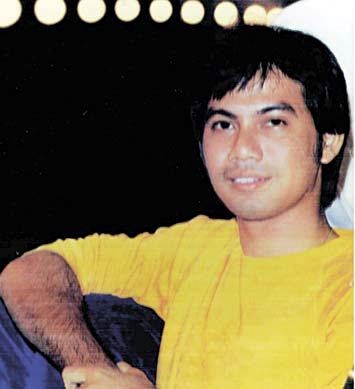
อโนเชาว์ ยอดบุตร

| name = อโนเชาว์ ยอดบุตร
| image = Anoshao_Yodbutra.jpg
| birthname = อโนเชาว์ ยอดบุตร
| nickname = เปี๊ยก
| birthplace = จังหวัดขอนแก่น ประเทศไทย
| deathplace = กรุงเทพมหานคร ประเทศไทย
| occupation = นักแสดง
| yearsactive = พ.ศ. 2525 - 2527
| เครื่องดนตรี =
| ค่าย =
| ส่วนเกี่ยวข้อง =
| ตุ๊กตาทอง = นักแสดงประกอบชายยอดเยี่ยมพ.ศ. 2525 - เทพธิดาโรงงาน
| สุพรรณหงส์ =
| ชมรมวิจารณ์บันเทิง =
| โทรทัศน์ทองคำ =
| thaifilmdb_id = 01349
| father = เอื้อม ยอดบุตร
| mother = อำไพ ยอดบุตร
อโนเชาว์ ยอดบุตร (31 ธันวาคม พ.ศ. 2501 - 21 มีนาคม พ.ศ. 2561) เป็นนักแสดงชาวไทย ที่เคยได้รับรางวัลตุ๊กตาทอง สาขานักแสดงประกอบชายยอดเยี่ยม ประจำปี พ.ศ. 2525 จากเรื่อง "เทพธิดาโรงงาน"
== ประวัติ ==
อโนเชาว์ ยอดบุตร เป็นบุตรชายคนสุดท้องในจำนวนบุตรชาย-หญิงทั้ง 8 คน ของ นายเอื้อม และ นางอำไพ ยอดบุตร แม่ดีเด่น แม่'อโนเชาว์ ยอดบุตร' ประจำปี พ.ศ. 2545 x-cite ไทยโพสต์ วันที่ 1 สิงหาคม 2545 จบการศึกษาจากคณะวิศวกรรมศาสตร์ มหาวิทยาลัยขอนแก่น แลัวจึงเข้าสู่วงการแสดงและกำลังเริ่มมีชื่อเสียง จากการที่มีใบหน้าคล้ายกับ จตุพล ภูอภิรมย์ อดีตนักแสดงชื่อดังในบทพระเอกที่เสียชีวิตไปก่อนหน้านั้น
อโนเชาว์ ยอดบุตร อายุวัยเพียง 24 ปี ประสบอุบัติเหตุตกจากรถจี๊บขณะกำลังถ่ายทำภาพยนตร์เรื่อง "รักกันวันละนิด" ที่จังหวัดเชียงใหม่ เมื่อวันที่ 30 ตุลาคม พ.ศ. 2526 อโนเชาว์กระเด็นออกจากรถและศีรษะฟาดพื้น กระทู้จาก thaifilm.com และกระทบกระเทือนก้านสมอง ทำให้ร่างกายไม่มีความรู้สึกใดๆ ต้องนอนรักษาตัวโดยไม่มีสติรับรู้เรื่อยมา
อโนเชาว์ ยอดบุตร อยู่ในความดูแลของนางอำไพ ยอดบุตร ผู้เป็นมารดามาโดยตลอด นางอำไพได้รับเลือกจากสภาสังคมสงเคราะห์ เข้ารับพระราชทานรางวัลแม่ดีเด่นแห่งชาติ ประจำปี พ.ศ. 2545 จาก พระเจ้าวรวงศ์เธอ พระองค์เจ้าโสมสวลี พระวรราชาทินัดดามาตุ ในฐานะเป็นแม่ผู้มีความอดทน ขยันหมั่นเพียรในการเฝ้ารักษาพยาบาลบุตรชายมานานกว่า 28 ปี ต่อมานางอำไพได้เสียชีวิตลงเมื่อวันที่ 16 เมษายน พ.ศ. 2555 หลังจากนี้อโนเชาว์จะได้รับการดูแลจากพี่สาวที่รับปากกับมารดา ว่าจะเป็นผู้ดูแลน้องชายคนนี้ต่อไป
== การเสียชีวิต ==
หลังจากนอนเป็นเจ้าชายนิทรานานกว่า 35 ปี อโนเชาว์ ยอดบุตร ได้เสียชีวิตลงเมื่อวันที่ 21 มีนาคม 2561 สิริอายุ 59 ปี 285 วัน โดยจะมีพิธีรดน้ำศพ ณ ศาลา 4 วัดพระศรีมหาธาตุ บางเขน และจะมีพิธีสวดพระอภิธรรมจนถึงวันที่ 25 มีนาคม 2561 ก่อนจะทำการฌาปนกิจในวันที่ 26 มีนาคม 2561 ต่อไป
==ผลงานภาพยนตร์==
* พ.ศ. 2525 - เทพธิดาโรงงาน
* พ.ศ. 2526 - สามอนงค์ รับบท ศิวะ
* พ.ศ. 2526 - กตัญญูประกาศิต
* พ.ศ. 2526 - มายาพิศวาส รับบท ธัชชัย
* พ.ศ. 2526 - เลขาคนใหม่ รับบท สุรพล
* พ.ศ. 2526 - เทพบุตรสลัม
* พ.ศ. 2526 - เงิน เงิน เงิน รับบท รังสรรค์
* พ.ศ. 2526 - รักกันวันละนิด รับบท ชีวิน
* พ.ศ. 2527 - เพชรตัดเพชร (ภาพยนตร์)|เพชรตัดเพชร รับบท โจ
* พ.ศ. 2527 - รักที่ต้องรอ
==อ้างอิง==
หมวดหมู่:บุคคลจากจังหวัดขอนแก่น
หมวดหมู่:นักแสดงชายชาวไทย
หมวดหมู่:นักแสดงชายชาวไทยในศตวรรษที่ 20
หมวดหมู่:คนพิการ
หมวดหมู่:บุคคลจากคณะวิศวกรรมศาสตร์ มหาวิทยาลัยขอนแก่น
หมวดหมู่:เสียชีวิตจากอุบัติเหตุทางถนนในประเทศไทย
หมวดหมู่:บุคคลไร้ความสามารถ